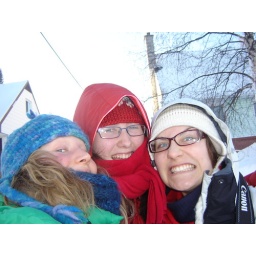
the girls on an excursion in bird town